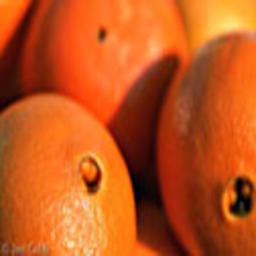
Label: Orange